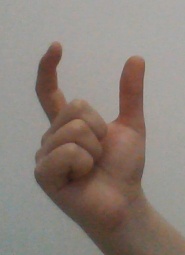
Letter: nun